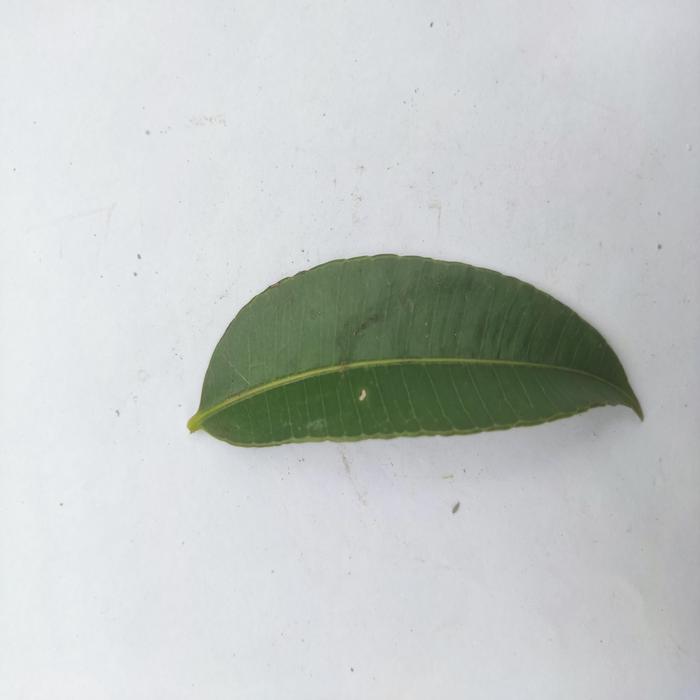
Crop: Hog Plum
Leaf condition: Heathy_Leaf